Mr. Spaceship

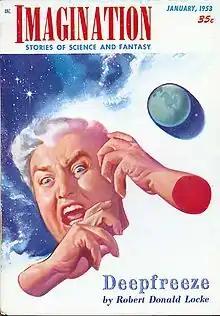
"Mr. Spaceship" was originally published in the January 1953 issue of "Imagination"

"Mr. Spaceship" is a science fiction novelette by American writer Philip K. Dick, first published in "Imagination" in January 1953, and later in "The Collected Stories of Philip K. Dick". It has since been republished several times, including in "Beyond Lies the Wub" in 1988.